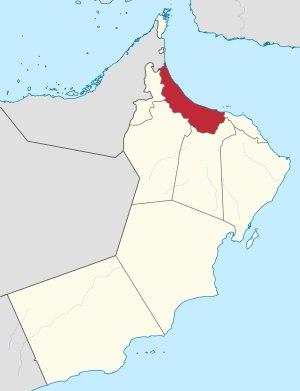
Al-Batina était une région côtière du nord du Sultanat d'Oman, regroupant une population inférieure à un million d'habitants.